The Iron Horse (film)

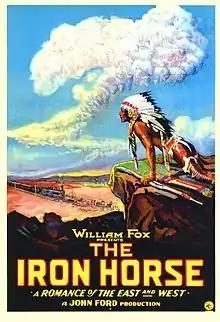
Film poster

The Iron Horse is a 1924 American silent epic Western film directed by John Ford and produced by Fox Film. It was the studio's hastily planned response to the success of Paramount Pictures' "The Covered Wagon". The studio gave Ford his first major budget, which he exceeded. The gamble paid off, and "The Iron Horse" was an enormous success. The film marked the beginning of Ford's strong association with Westerns.